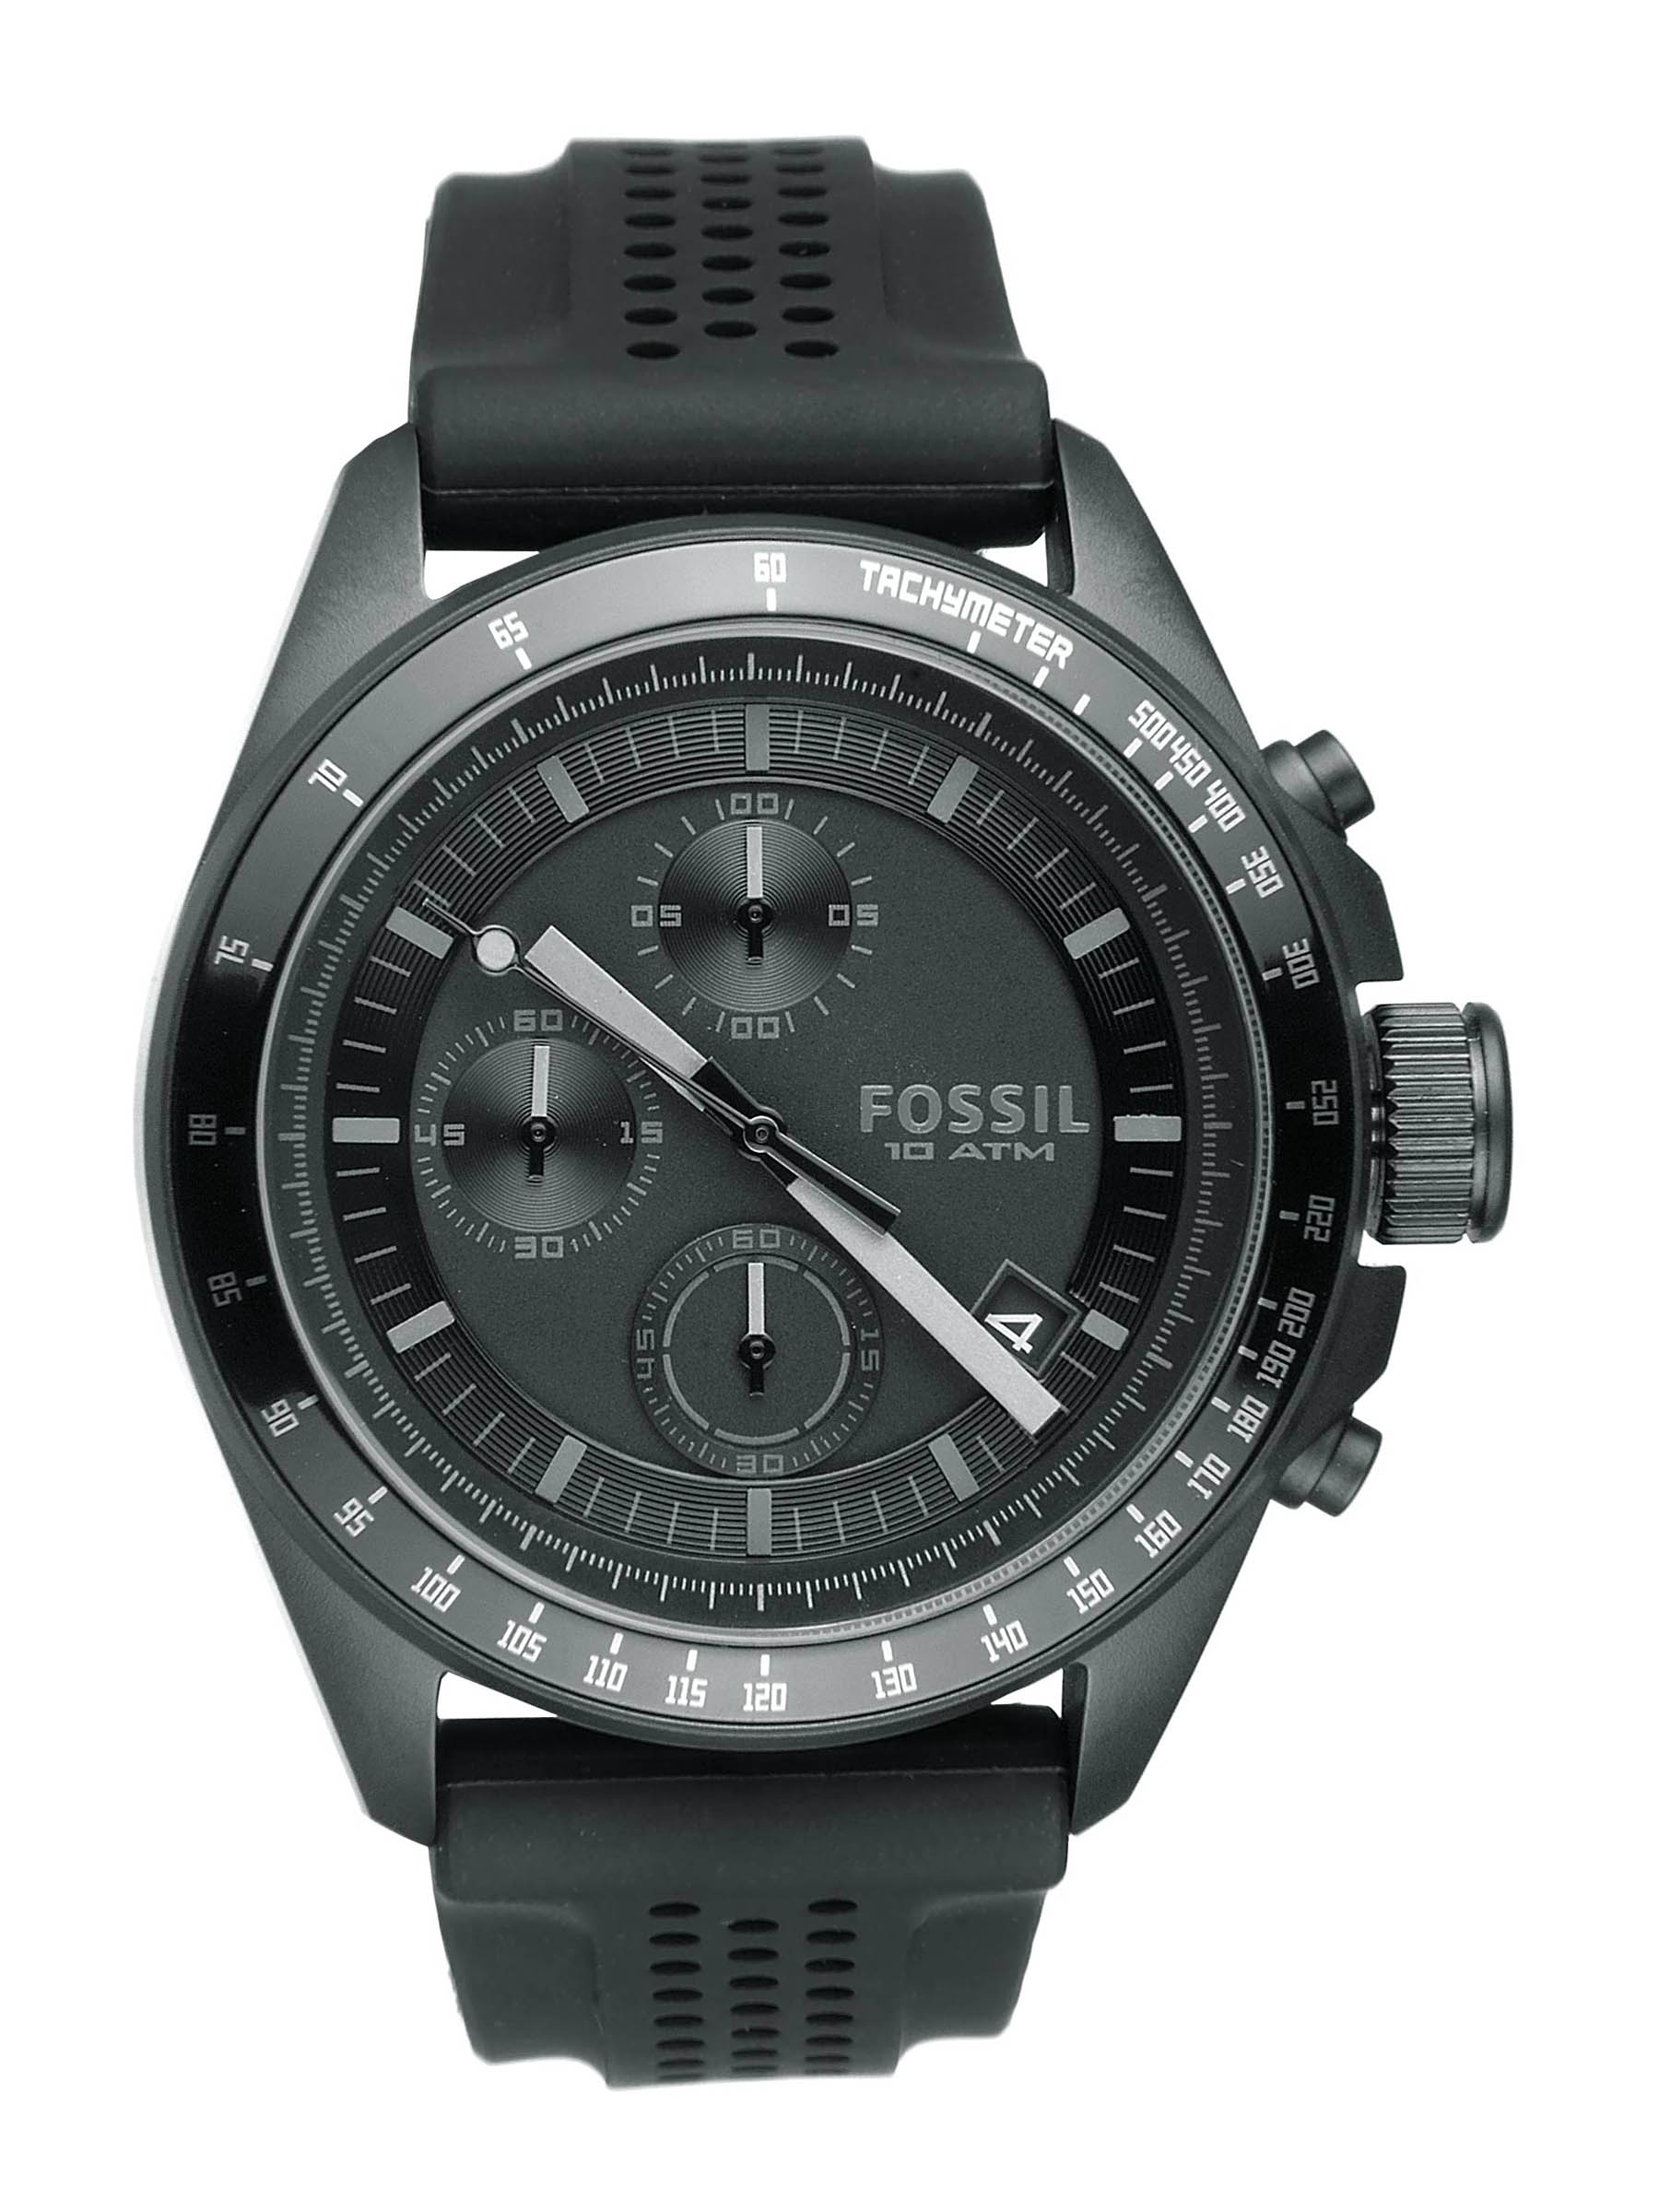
Fossil Men Black Chronograph Watch CH2703
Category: Accessories / Watches / Watches
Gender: Men
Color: Black
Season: Winter 2016
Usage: Casual